Burmese resistance movement 1885–1895

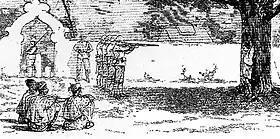
A Burmese rebel being executed at Shwebo, Upper Burma, by Royal Welch Fusiliers.

Fighting first broke out in Upper Burma when between 18 and 25 December 1885, 200 Shans under the leadership of the Myinzaing Prince's lieutenants Bo Manga, Myedu Myosa and Mg Lat positioned themselves along the course of the Myitnge River between Shwesayan and Maungtaw villages. On the night of 31 December 1885, the men attacked Mandalay. Myinzaing and his followers then attacked a group of British at Paleit and Htonbo in early January 1886. Following British suppression in 1886, Myinzaing was forced to move southwards, reestablishing himself at Yakhainggyi, 23 miles southeast of Kyaukse. He continued to harass the British around Kyaukse and Mandalay. The police station southeast of Mandalay was attacked on 18 April and on 30 April a great fire was started in Mandalay which killed Lt. Forbes and injured seven sepoys. Yakhainggyi continued to be the main base of operations for Myinzaing until May 1886, while the rest of his army remained at Kywetnapha and Hngetkyithaik.